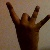
The image shows a hand gesture representing the number 8 in Indian Sign Language.